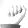
ASL letter: A